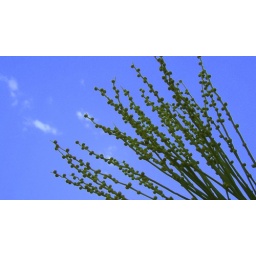
dates fruit in first growing against a blue sky